Princes Risborough railway station

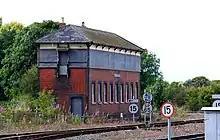
The signal box pictured in August 2009

At one time, there were four different railway routes from the northern end of Princes Risborough station, although there has only ever been one to the south.